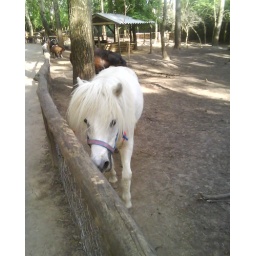
white horse in the zoo of Abony